Eli Somer

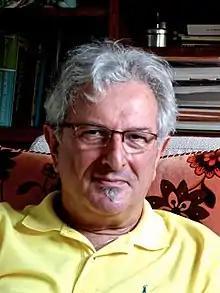

Eli (Eliezer) Somer (born 1951) is an Israeli Professor of Clinical Psychology at the University of Haifa, School of Social Work. He is the former President of both the European Society for Trauma and Dissociation (ESTD, 2009-2011) and the International Society for the Study of Trauma and Dissociation (ISSTD, 2005-2006), and serves as scientific advisor in Trauma and Dissociation Israel.